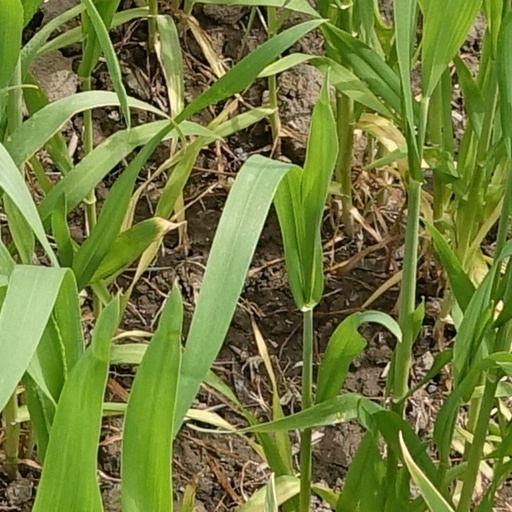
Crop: wheat